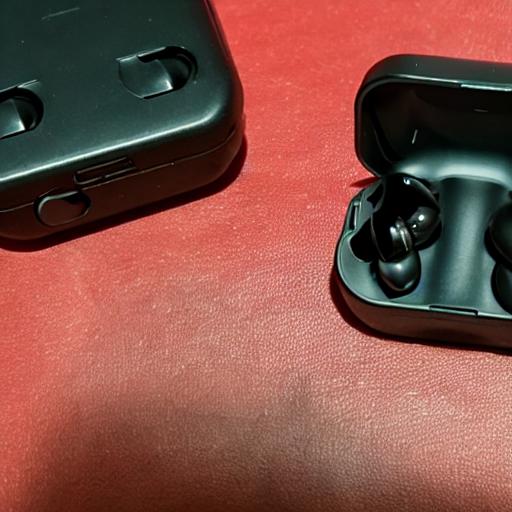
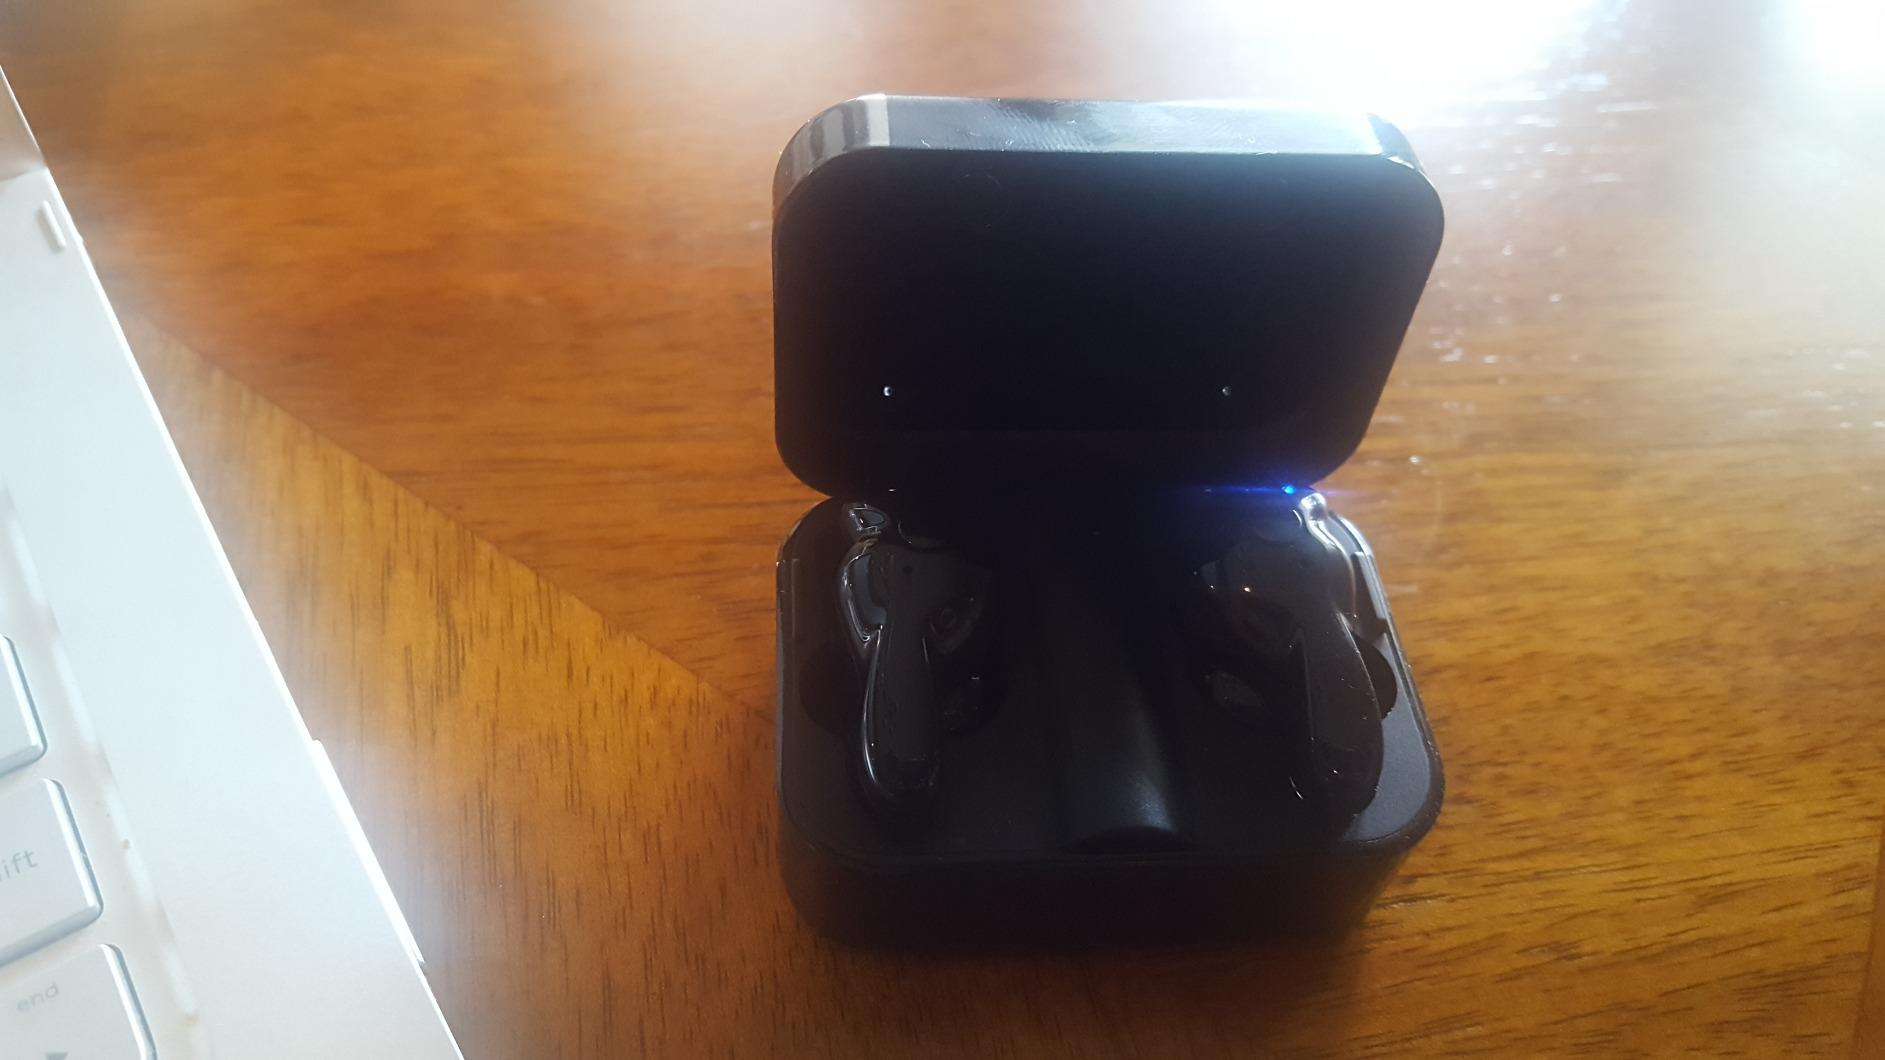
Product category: earbuds
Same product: no